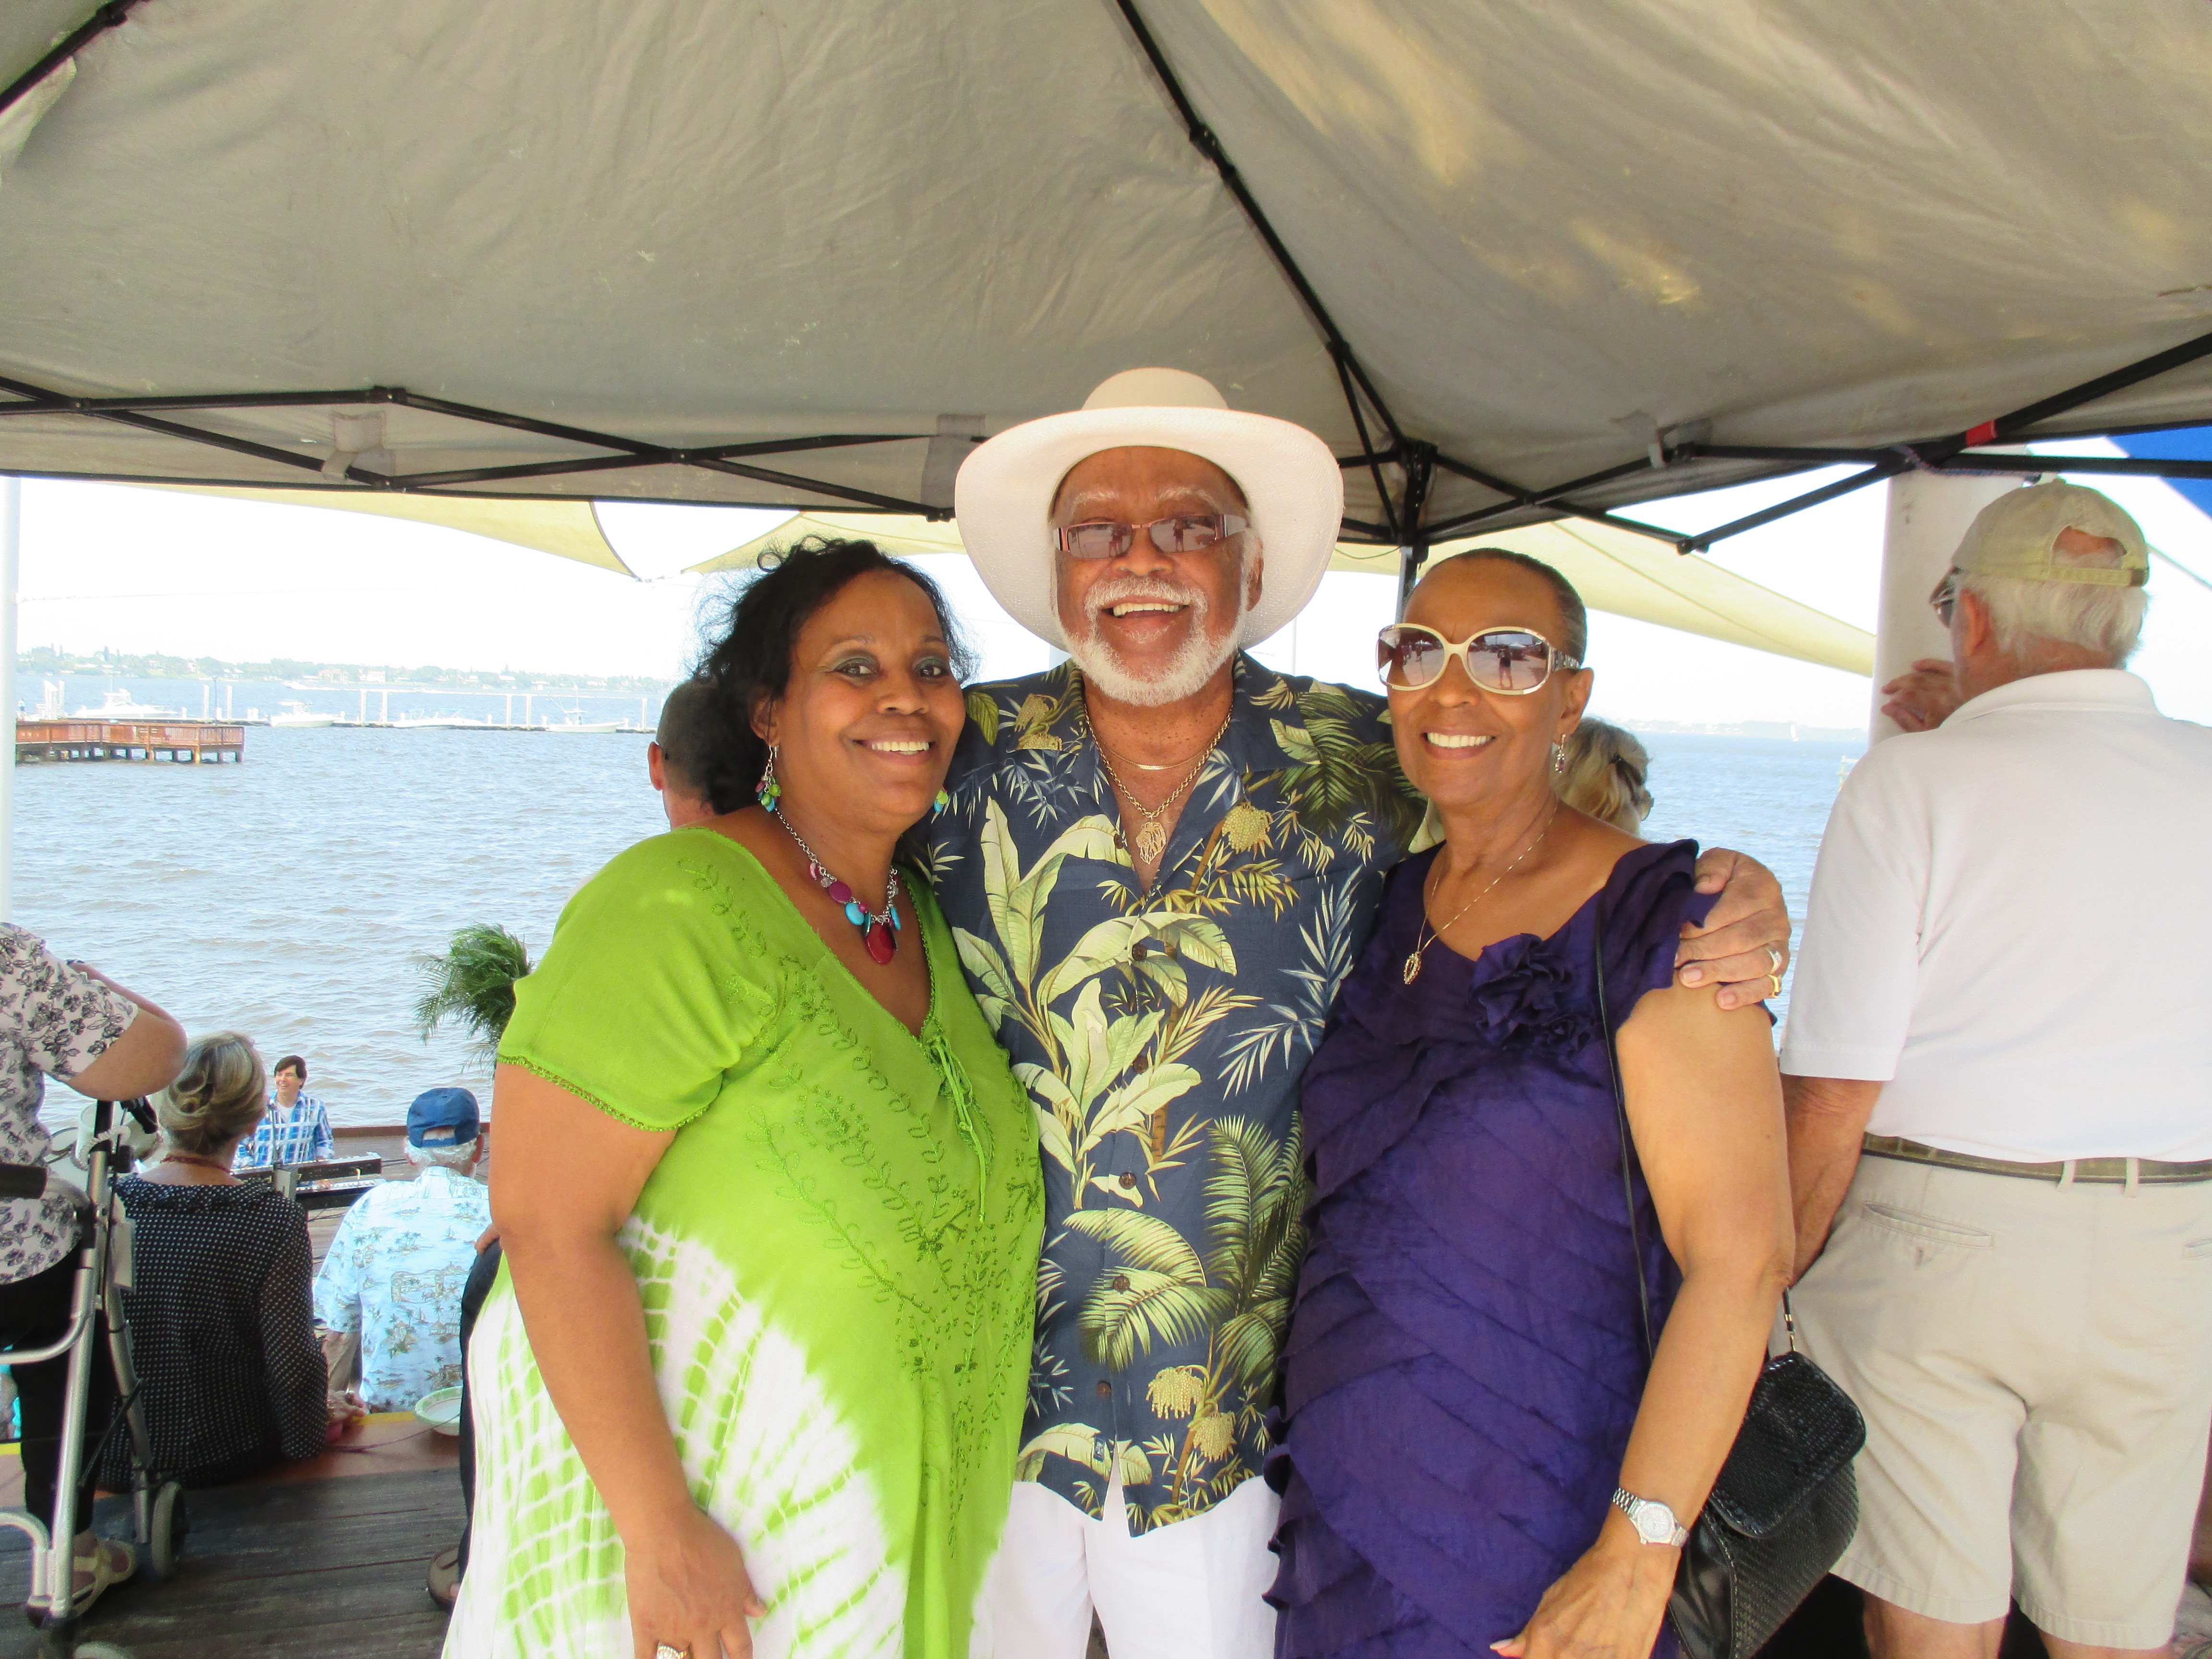
people, vehicle, team